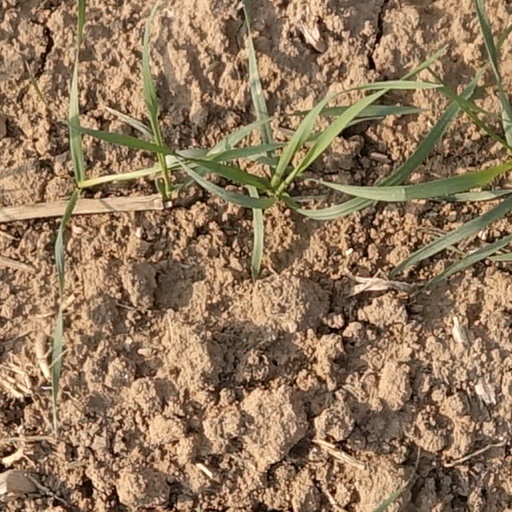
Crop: wheat